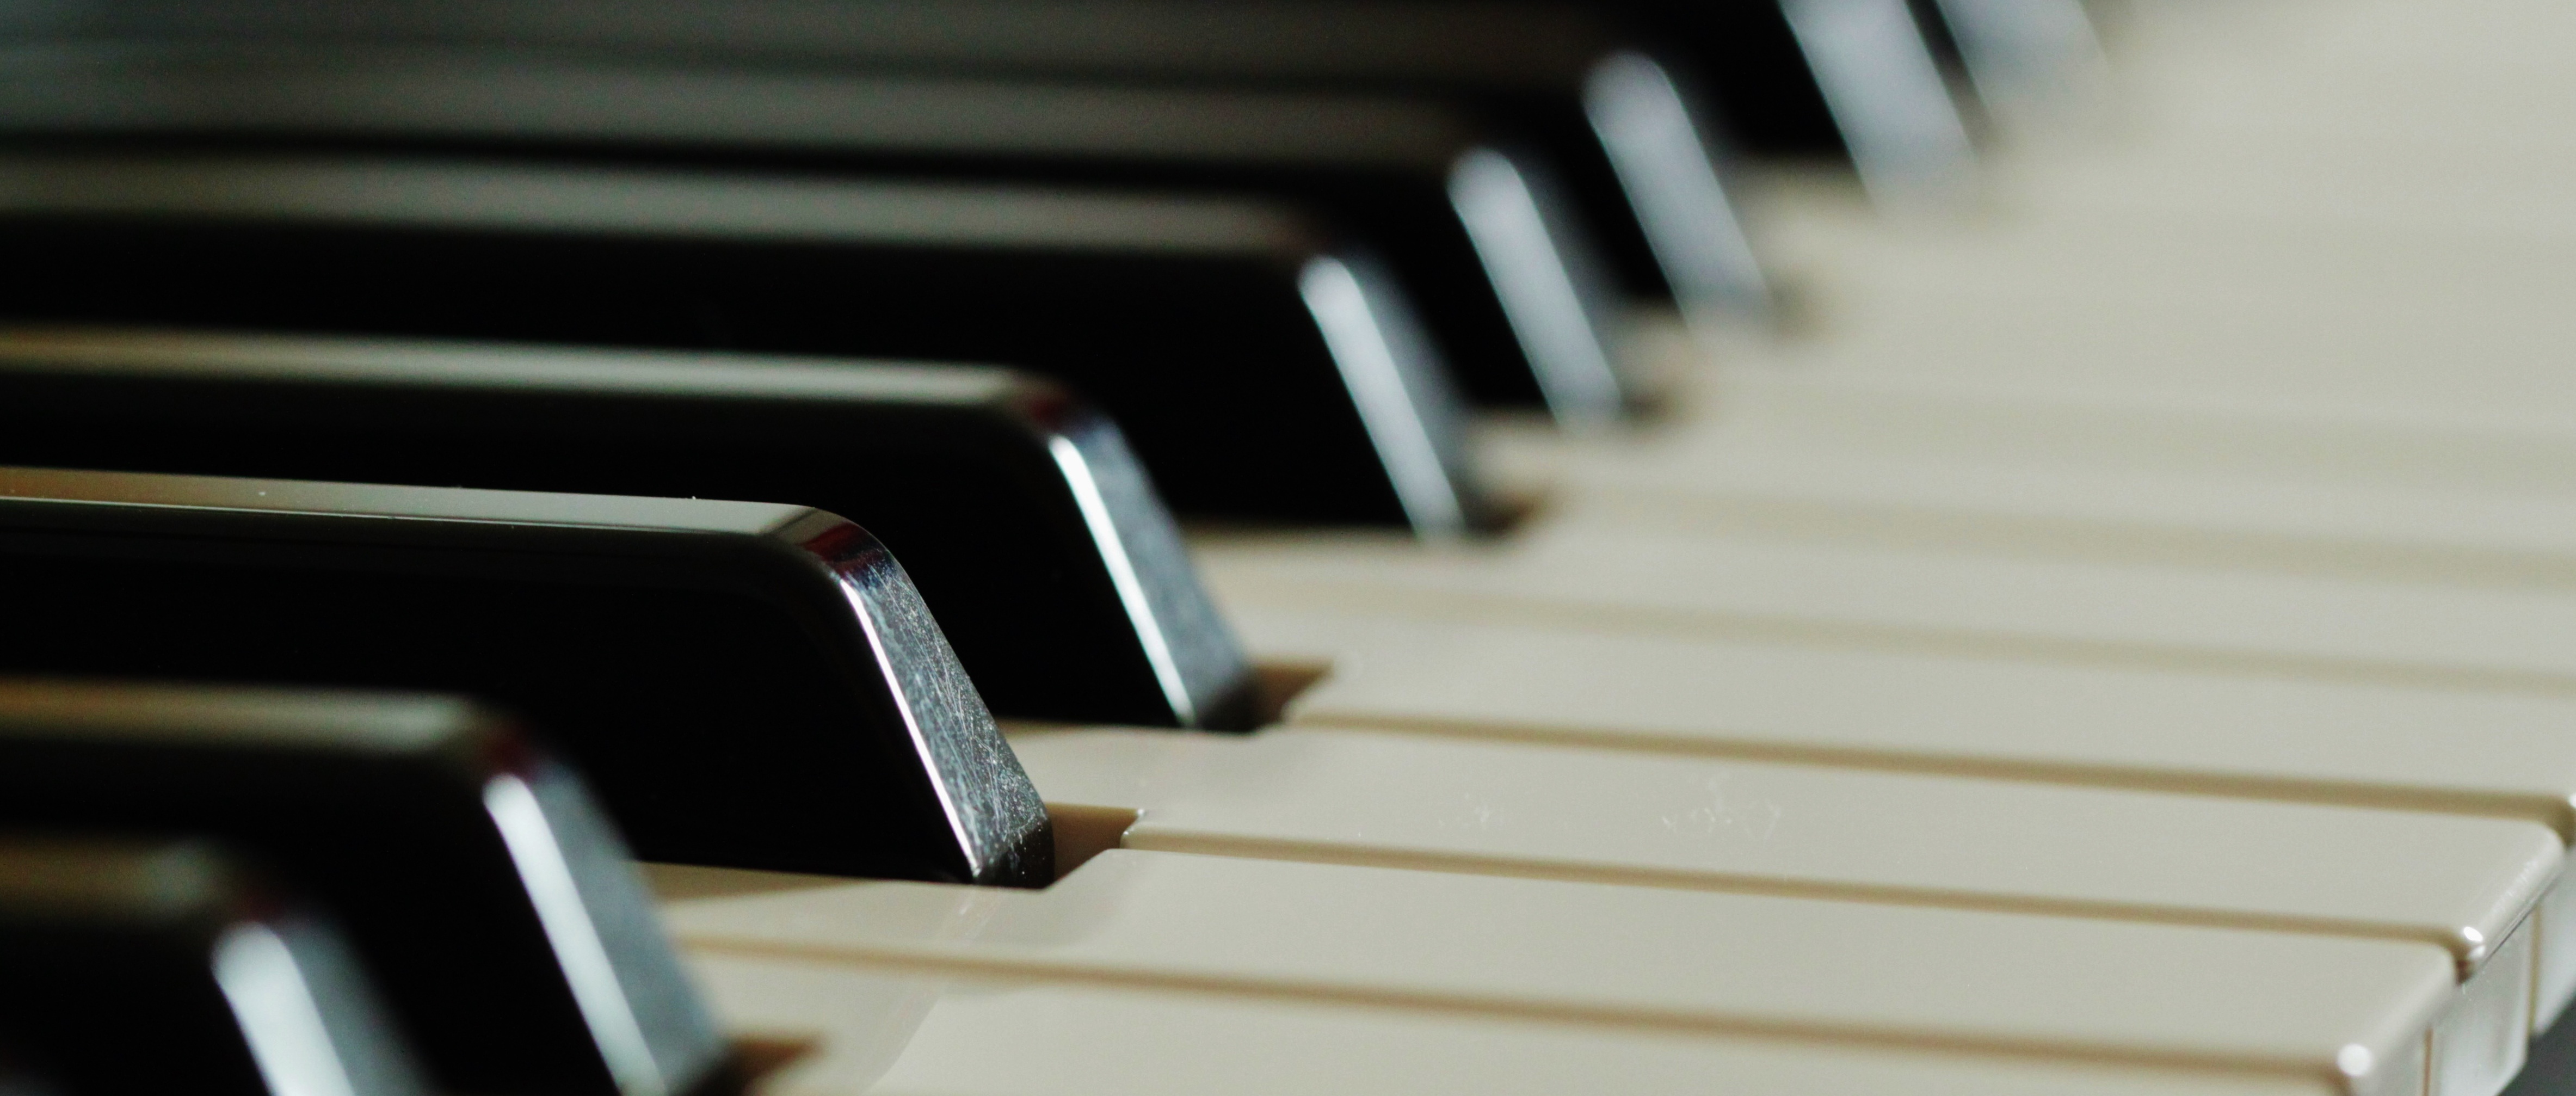
music, keyboard, technology, white, instrument, piano, black, close, musical instrument, keys, keyboard instrument, piano keyboard, piano keys, string instrument, digital piano, electronic device, musical keyboard, computer component, electronic instrument, electric piano, electronic keyboard, player piano, fortepiano, celesta